Super Why!

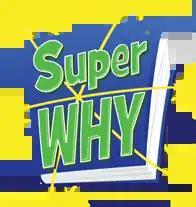

Super Why! is an animated superhero preschool educational television series created by Angela Santomero and developed by Santomero and Samantha Freeman Alpert for PBS Kids. Santomero and Alpert additionally serve as executive producers alongside Steven DeNure and Anne Loi. The series was produced by Santomero and Alpert's New York City-based production company Out of the Blue Enterprises in co-production with Decode Entertainment for the first season and DHX Studios Halifax for the second and third seasons. Animation was by Toronto-based C.O.R.E. Toons (season 1), Gallus Entertainment (season 2) and DHX Media (originally through its Decode Entertainment division). The opening and closing theme songs were written by composers and lyricists Steve D'Angelo and Terry Tompkins, with D'Angelo also providing lead vocals for both. The background score for seasons 2 and 3 was composed by Lorenzo Castelli and Jeff Morrow.